Franklinton (Columbus, Ohio)

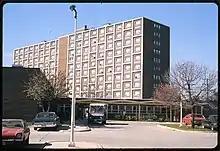
Sunshine Terrace, a low income housing project demolished in 2014, set to be replaced by the second phase of the River & Rich development

Franklinton is a neighborhood bordered by the Scioto River on the north and east, Harmon Avenue on the east, Stimmel Road and Greenlawn Avenue on the south, and Interstate 70 on the west. West Broad Street, also known as U.S. Route 40 or the National Road, is Franklinton's main thoroughfare. It is the neighborhood immediately west of Downtown Columbus, Ohio. A floodwall is required to contain the rivers and protect the area from devastating floods. Just west of Franklinton is a large group of smaller neighborhoods commonly referred to as "The Hilltop".